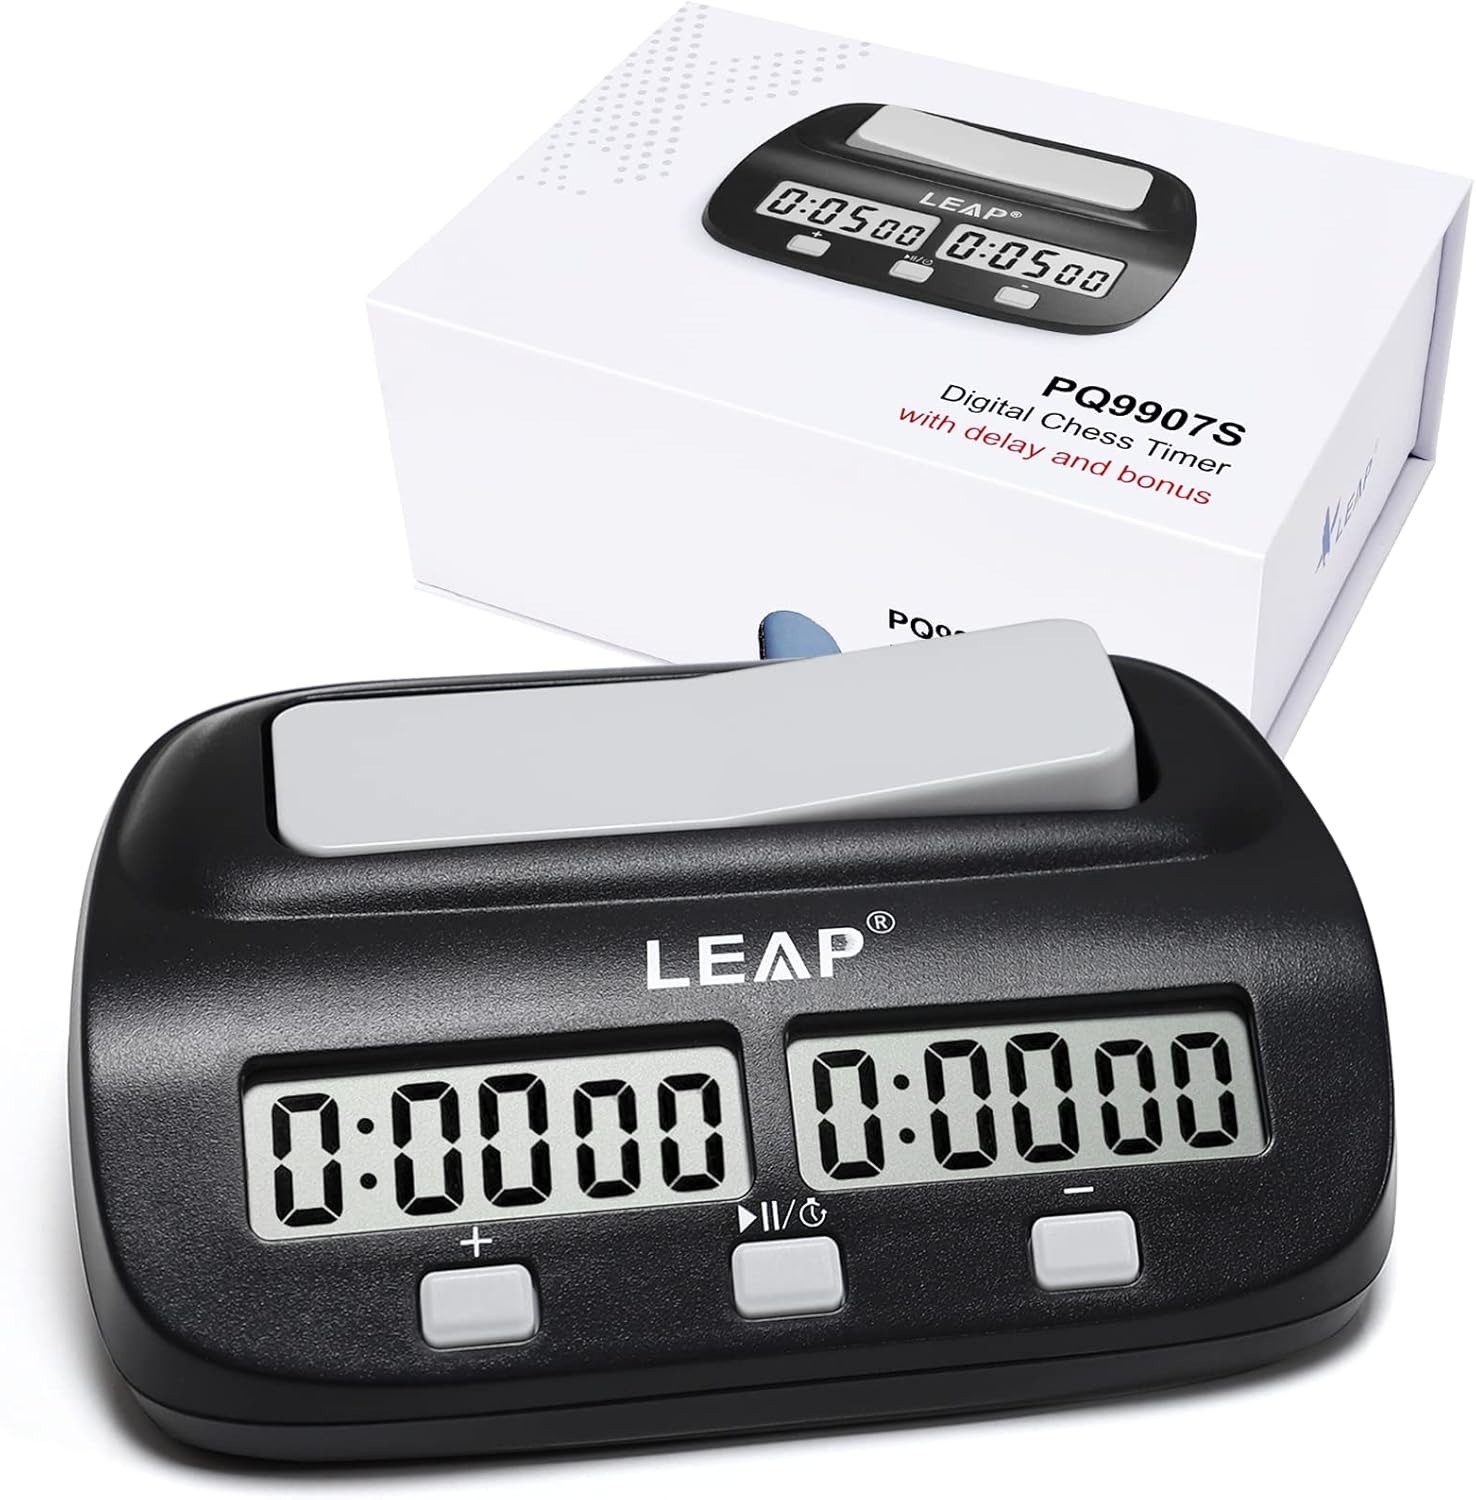
Digital Easy Chess Clock
Features: The simplest chess clock with bonus and delay options. This chess clock is a universal game timer suitable for school, club or home use. Perfect simplicity in game timing. ltem dimension:140x93x49mm. Packaging info: Carton dimension:47x32.5x45.5cm 60pcs per carton. 17kg per carton. Functions: Positive timing, Countdown timing Bonus and delay timing modes. Same or different time per player. Time counter correction option during a game. The last setting is automatically saved. Optional sound alert to warn for running out of time.
Brand: Leaptimer
Category: Toys & Games > Game Timers